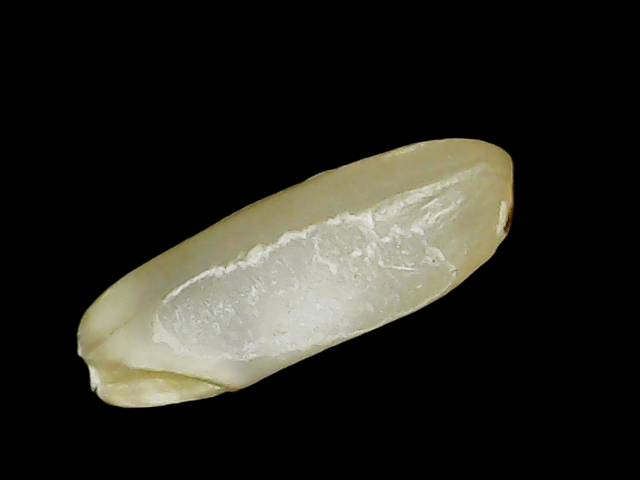
Rice variety: Binadhan23